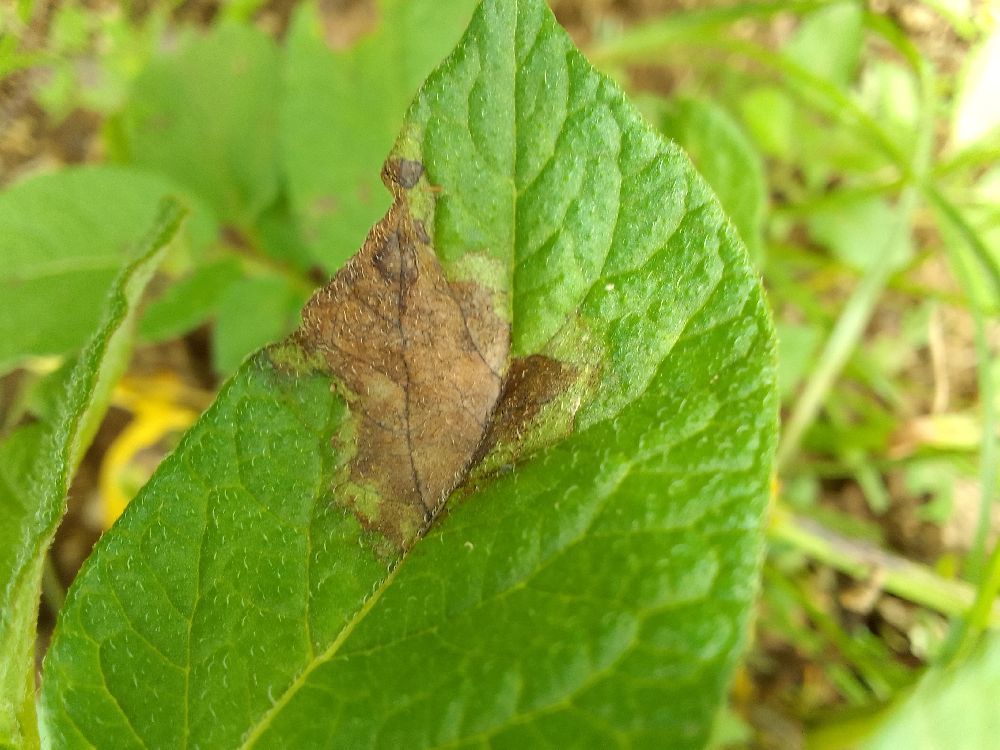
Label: Late blight